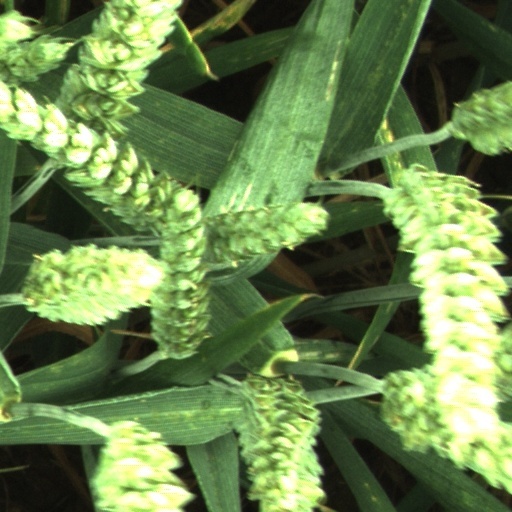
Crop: wheat